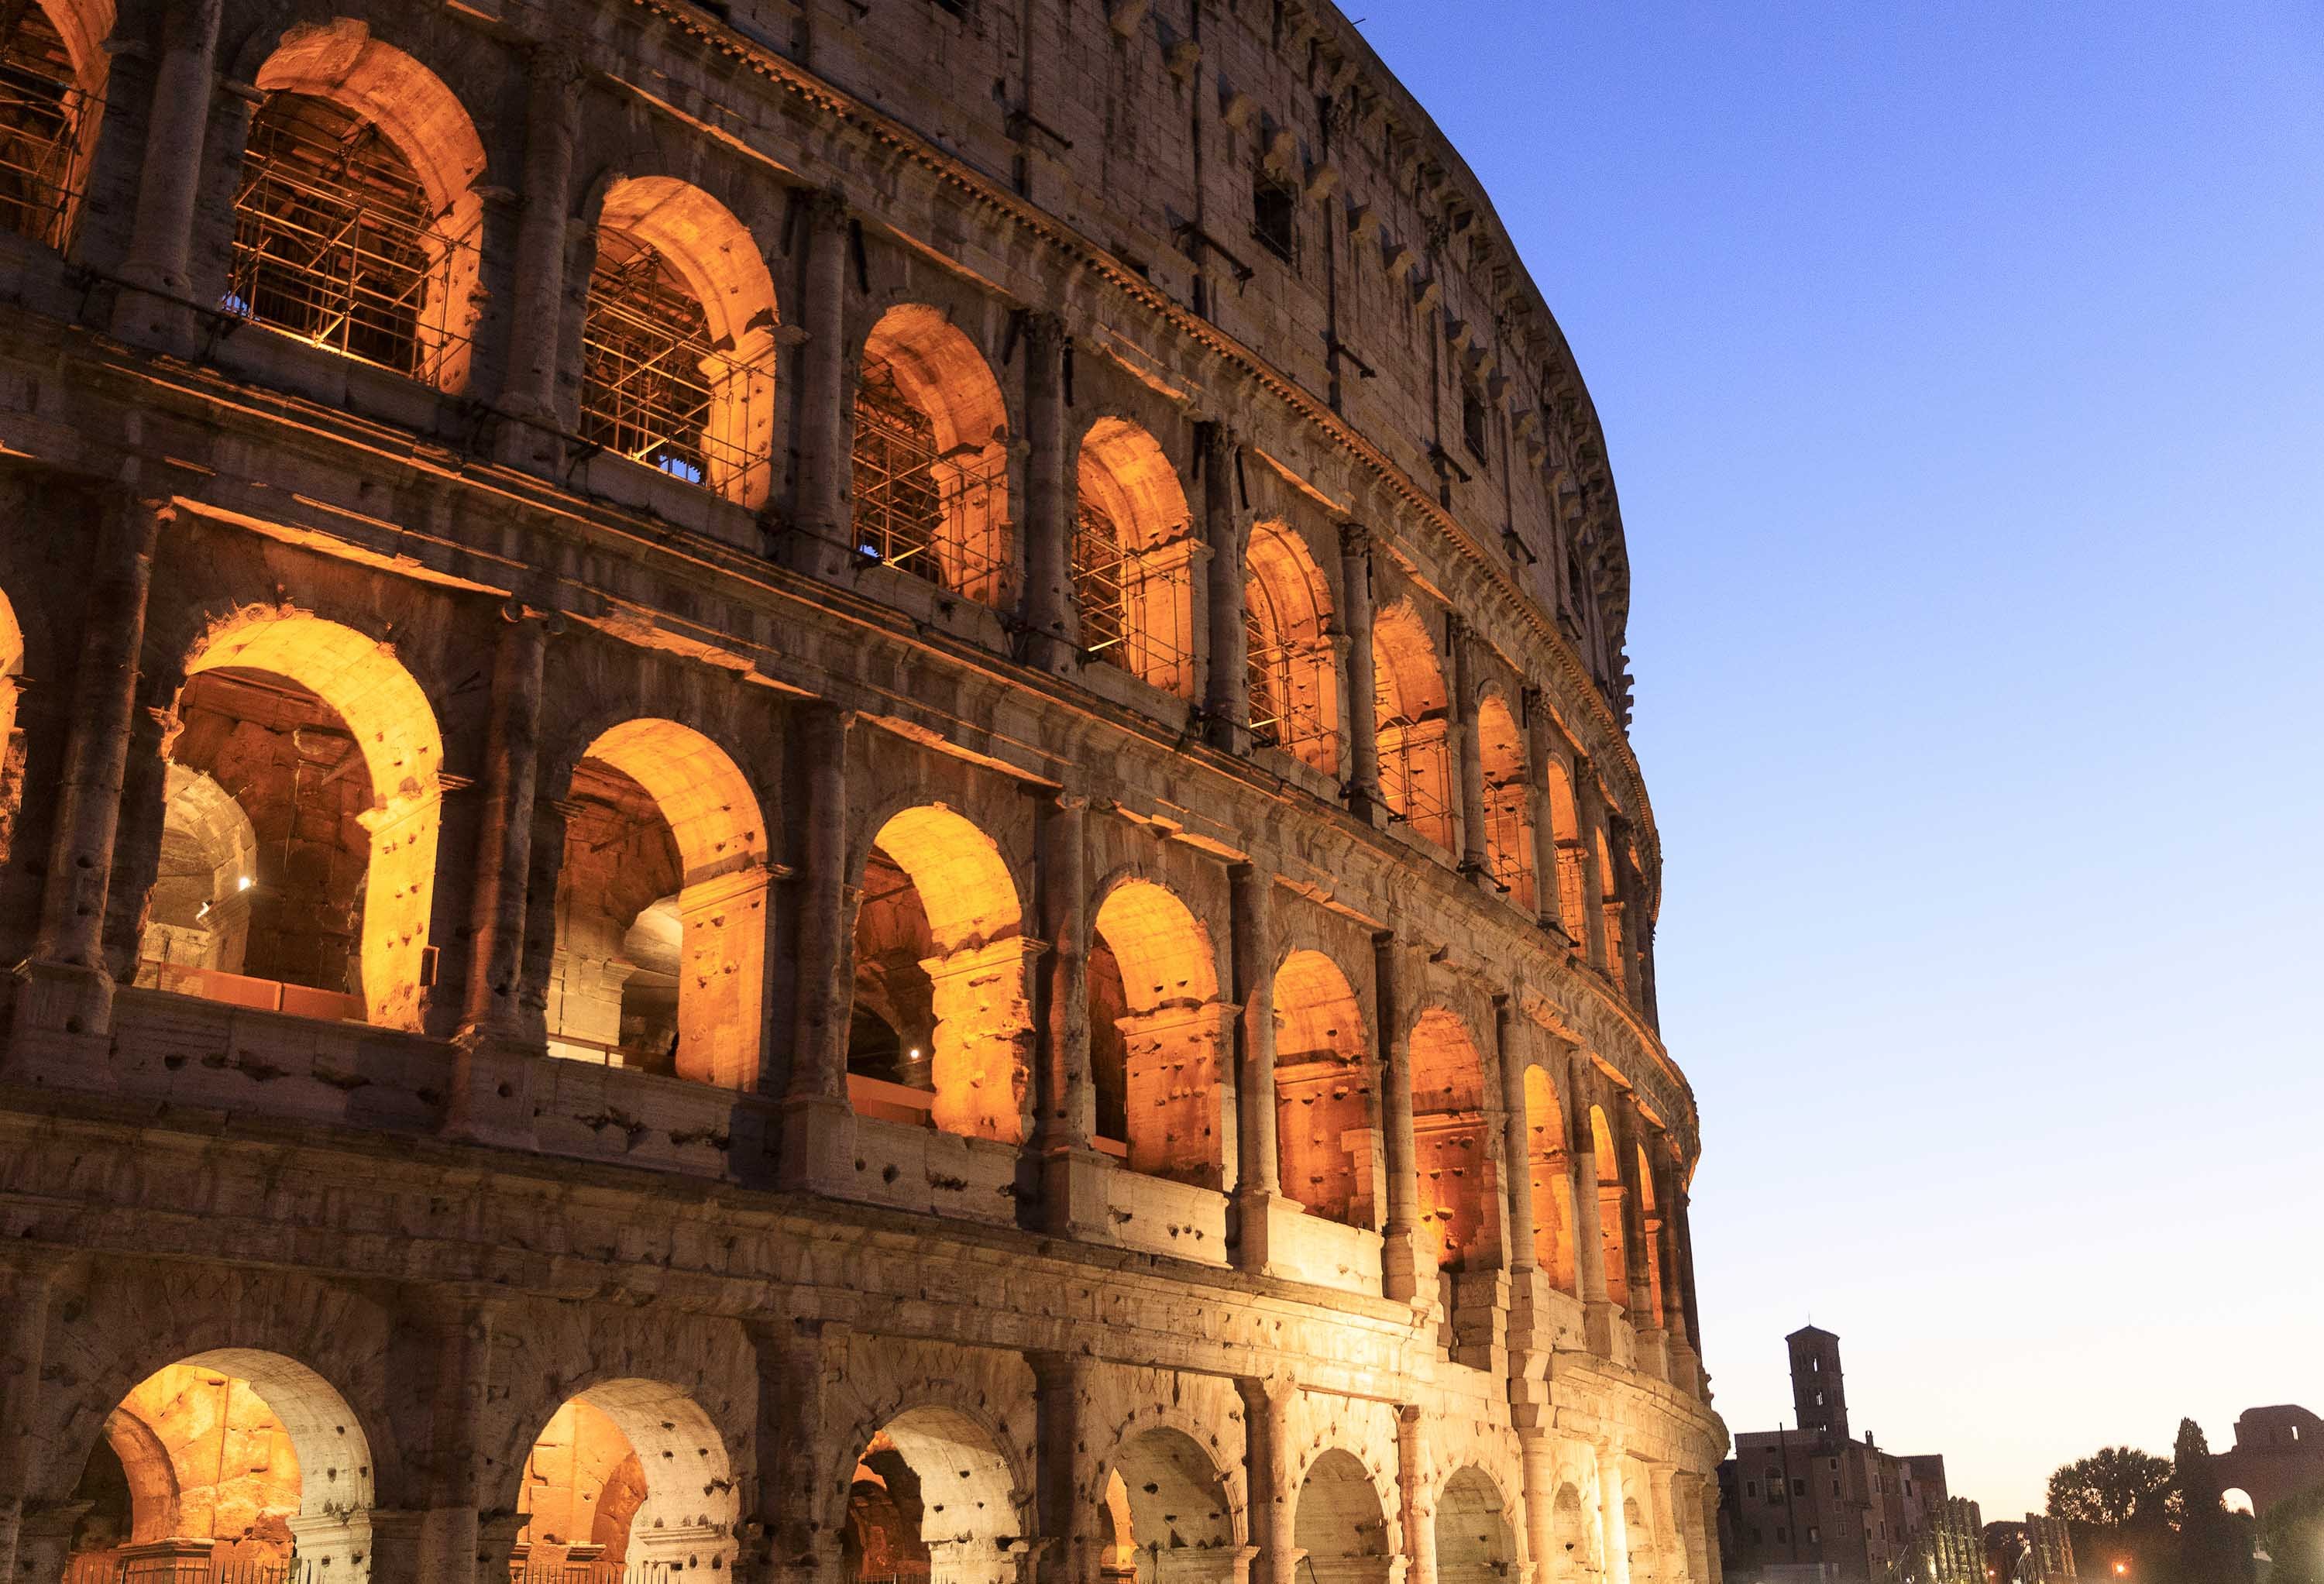
Landmark: Roman Colosseum